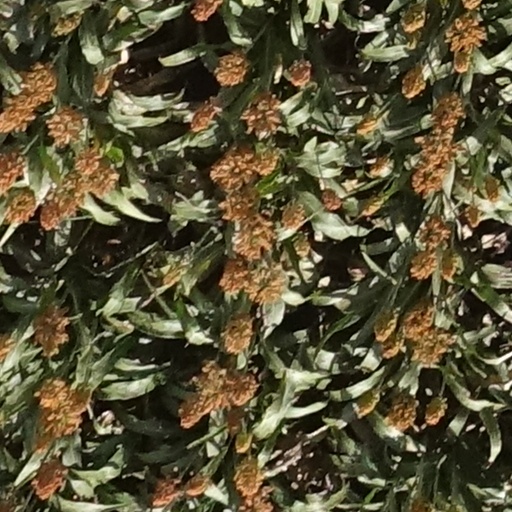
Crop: sorghum